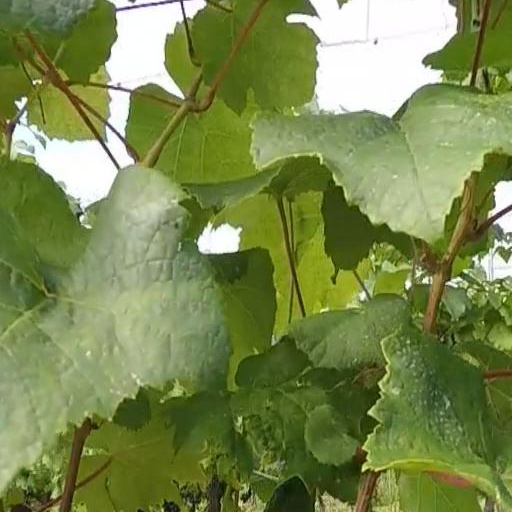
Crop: grape